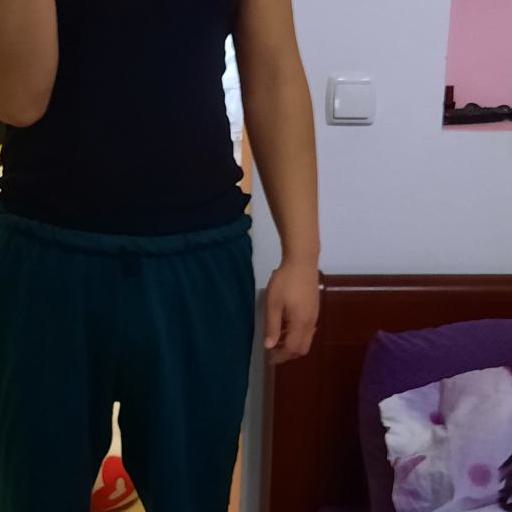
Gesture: no_gesture